List of Liverpool F.C. records and statistics

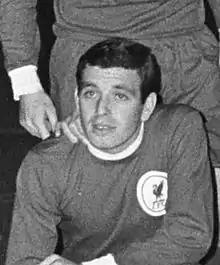
Ian Callaghan holds the record for the most appearances made for Liverpool with 857.

Liverpool Football Club is an English professional association football club based in Liverpool, Merseyside, who currently play in the Premier League. They have played at their current home ground, Anfield, since their foundation in 1892. Liverpool joined the Football League in 1894, and were founding members of the Premier League in 1992.